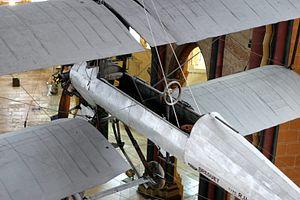
Avion-CNAM, Transport dans Musée des Arts et Métiers
Le Breguet Type IV est un avion biplan, fabriqué en série entre 1911 et 1917, par le constructeur aéronautique français société anonyme des ateliers d’aviation Louis Breguet, de Louis Charles Breguet.